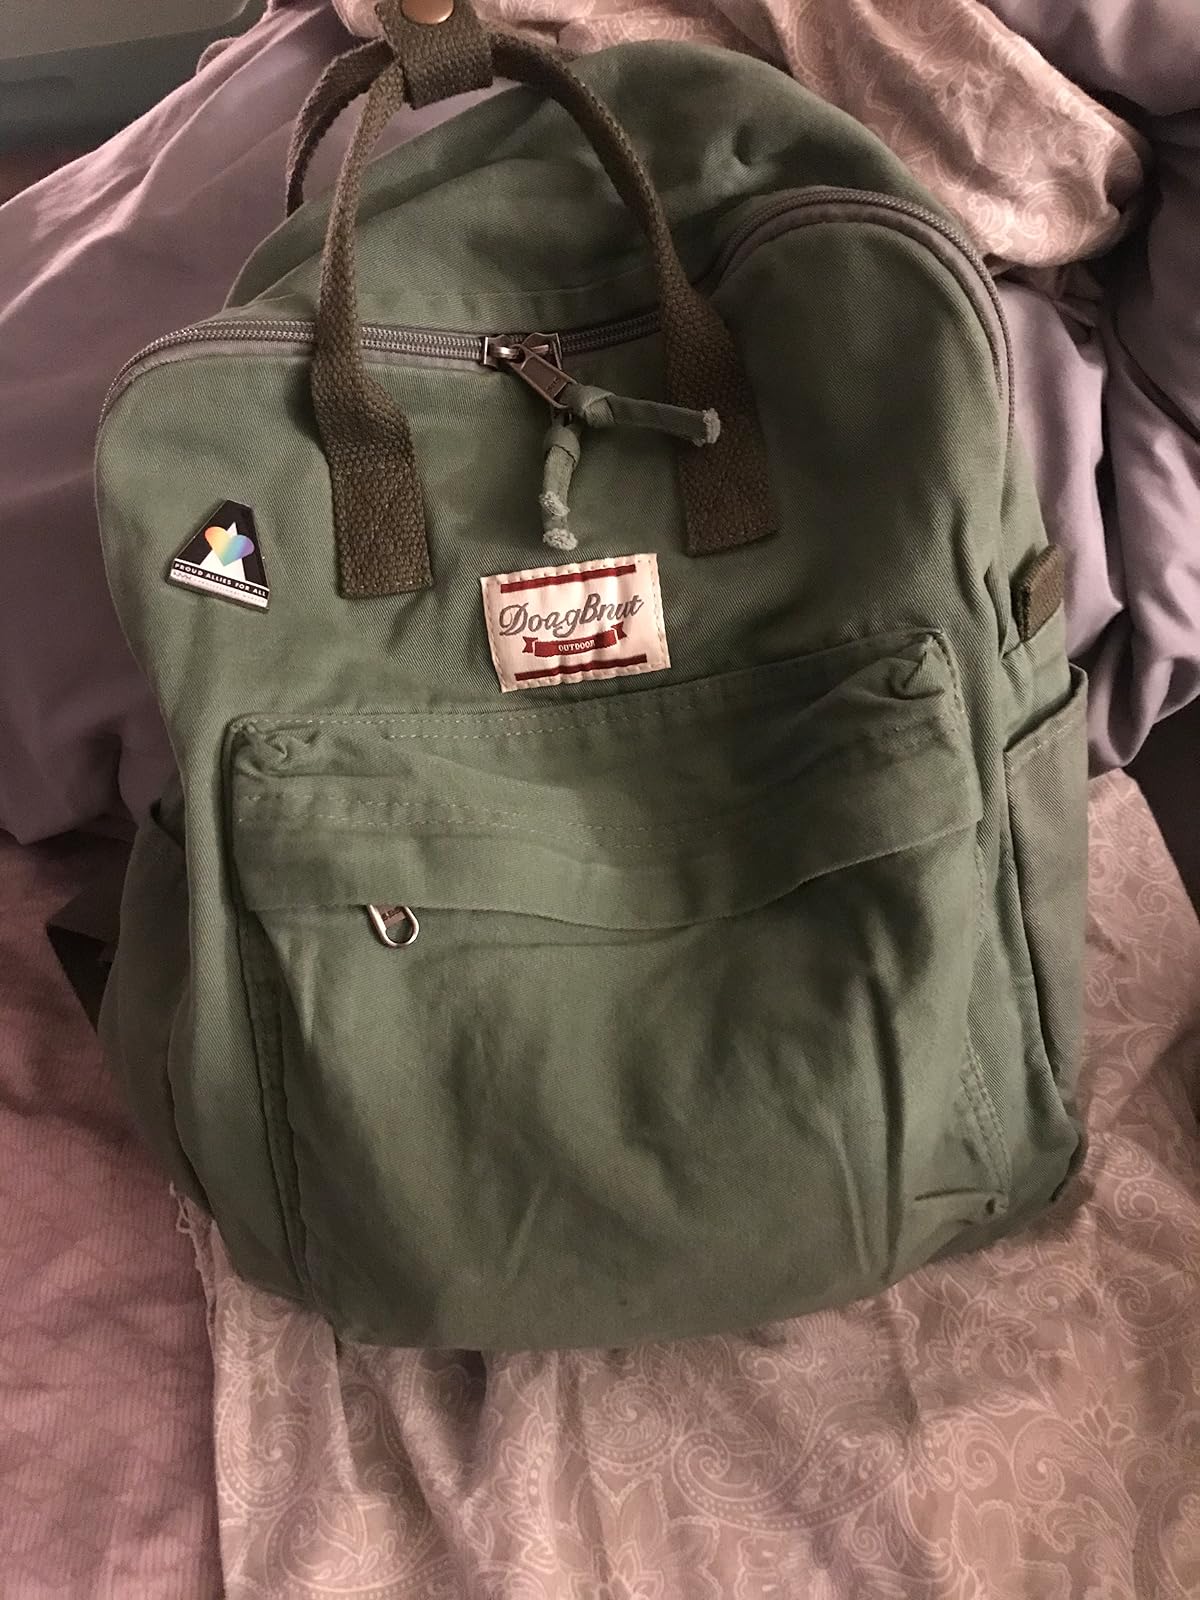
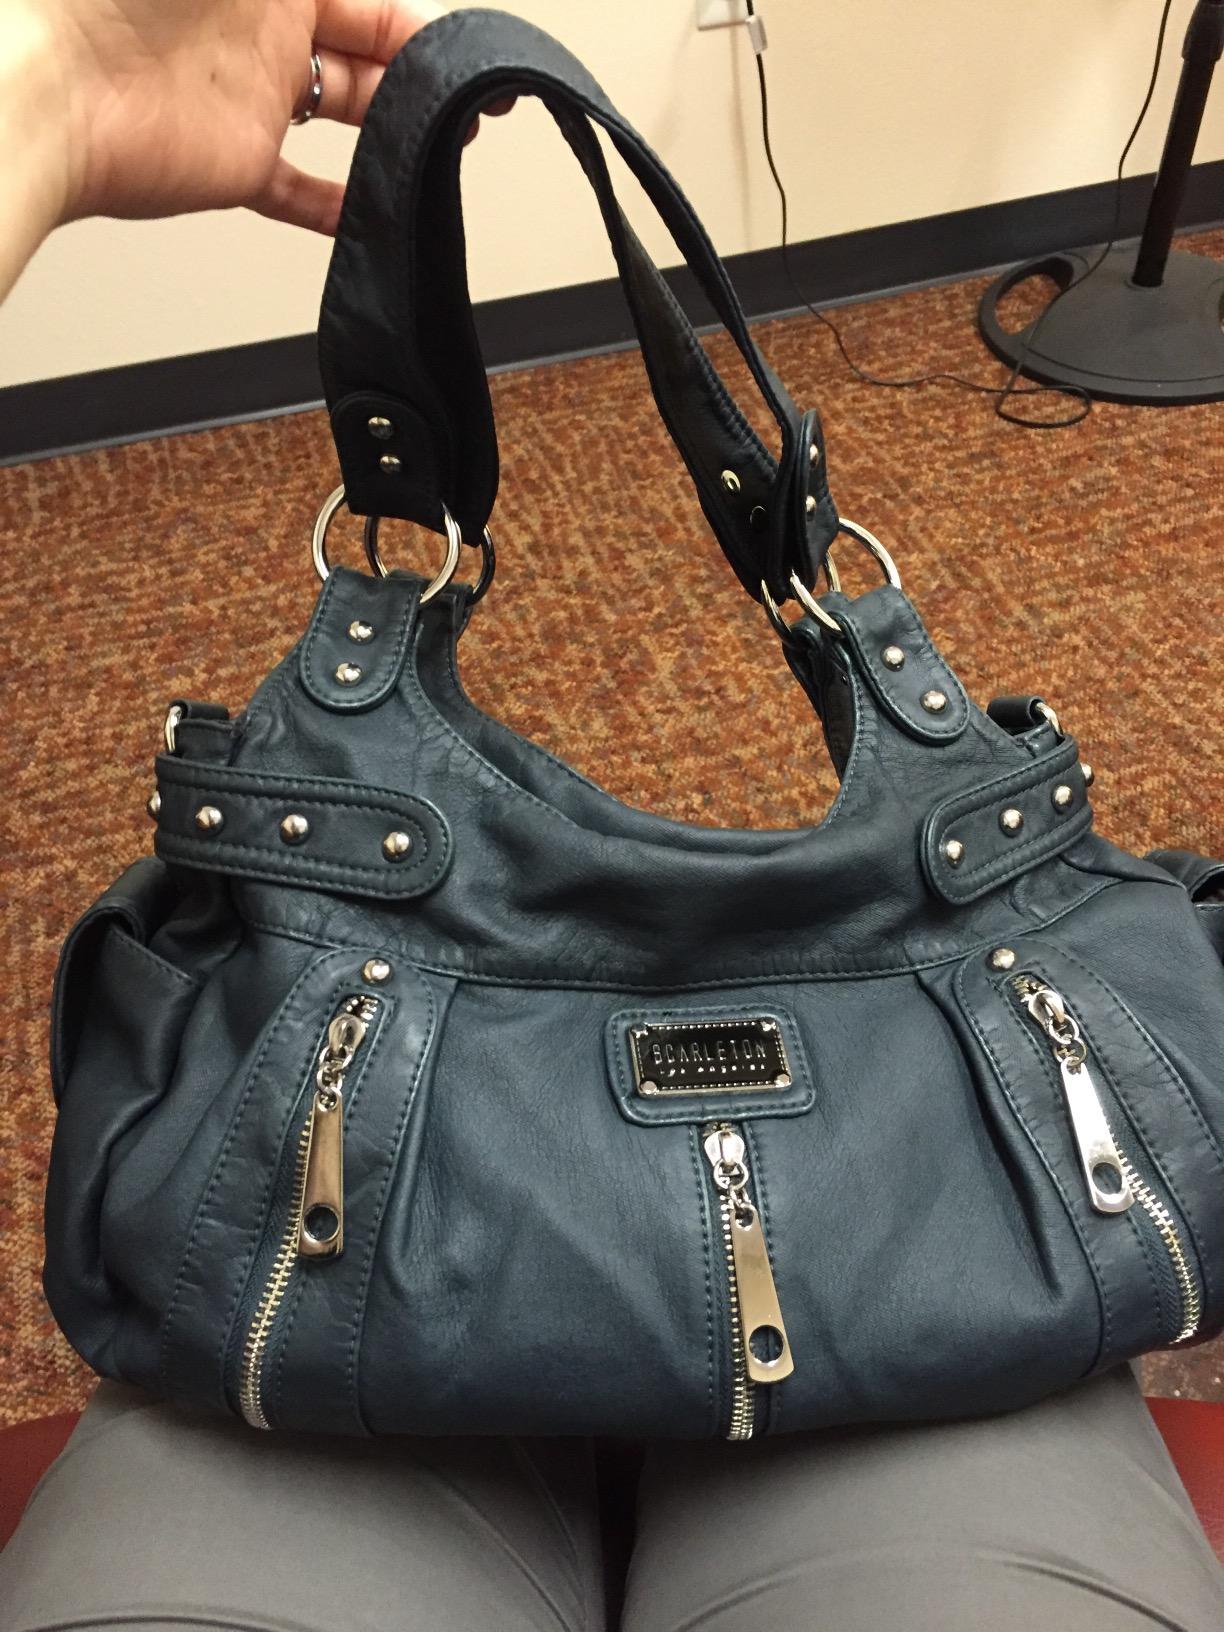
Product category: accessories_handbag
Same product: no